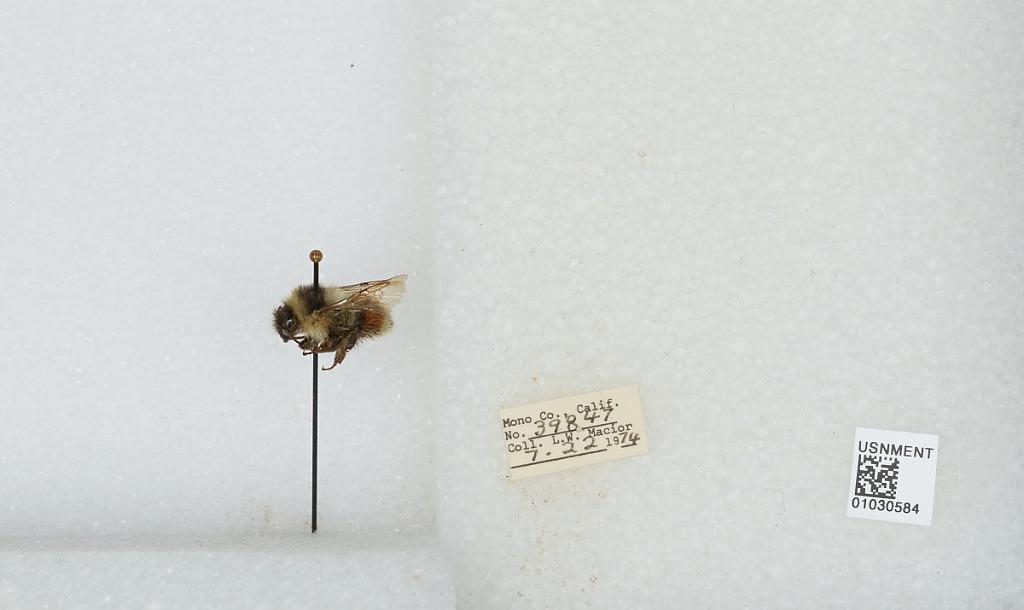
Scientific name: Bombus (Cullumanobombus) rufocinctus Cresson
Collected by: L. Macior
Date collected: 1974-7-22
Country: United States
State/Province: California
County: Mono
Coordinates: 37.92, -118.87